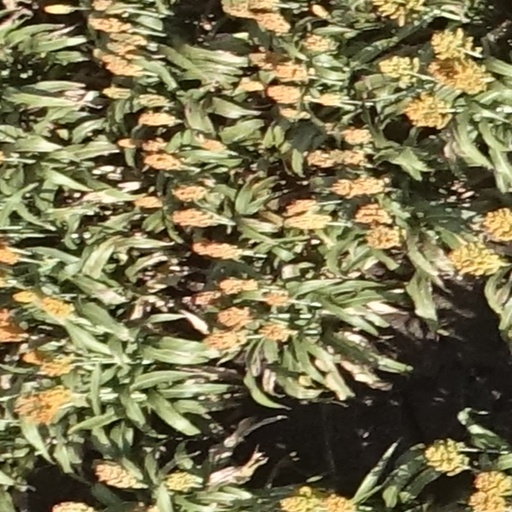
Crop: sorghum